6th (Caernarvonshire and Anglesey) Battalion, Royal Welch Fusiliers

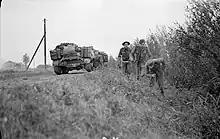
Bringing in German prisoners past the Carriers of 6th RWF during the fighting at 's-Hertogenbosch.

53rd (Welsh) Division was not in the first wave landing on D Day; it sailed to Normandy and 158th Bde landed at La Rivière on Gold Beach on 25 June 1944. On the night of 29/30 June the division began moving into 'Scottish Corridor' to relieve the 15th (Scottish) Division, which had battered its way into the enemy lines during the Battle of the Odon (Operation Epsom); the relief was completed on 1/2 July. The division played a minor part in the next offensive phase, Operation Jupiter, guarding the western flank of the attack.